Midi Music Festival

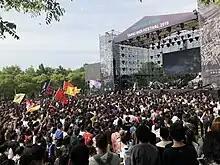
2019 Taihu Midi Festival hold in Suzhou

The Midi Music Festival, sometimes also called Midi Modern Music Festival or simply Midi Festival is among China's largest rock music festivals and is hosted by the Beijing Midi School of Music. Since its inauguration in 1997 it has been held each year in Beijing during the May Day holiday (May 1–3), with some breaks in 2003, 2004 and 2008 (all times held in October). Currently, it change to (April 28 to May 1). The 2008 festival was delayed to October for reasons related to the 2008 Summer Olympics, and in 2020 and 2021 they were cancelled due to COVID. The festival currently is held annually in four Chinese cities: Beijing, Shanghai, Suzhou and Shenzhen.